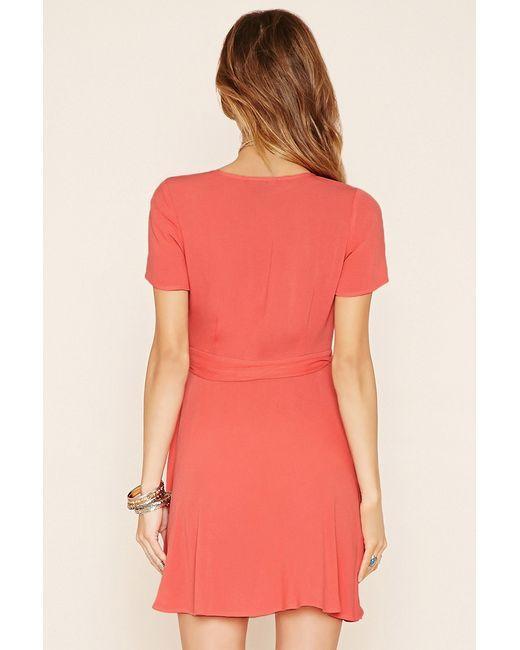
Lachsfarbenes Kleid mit Gürtel in der Mitte